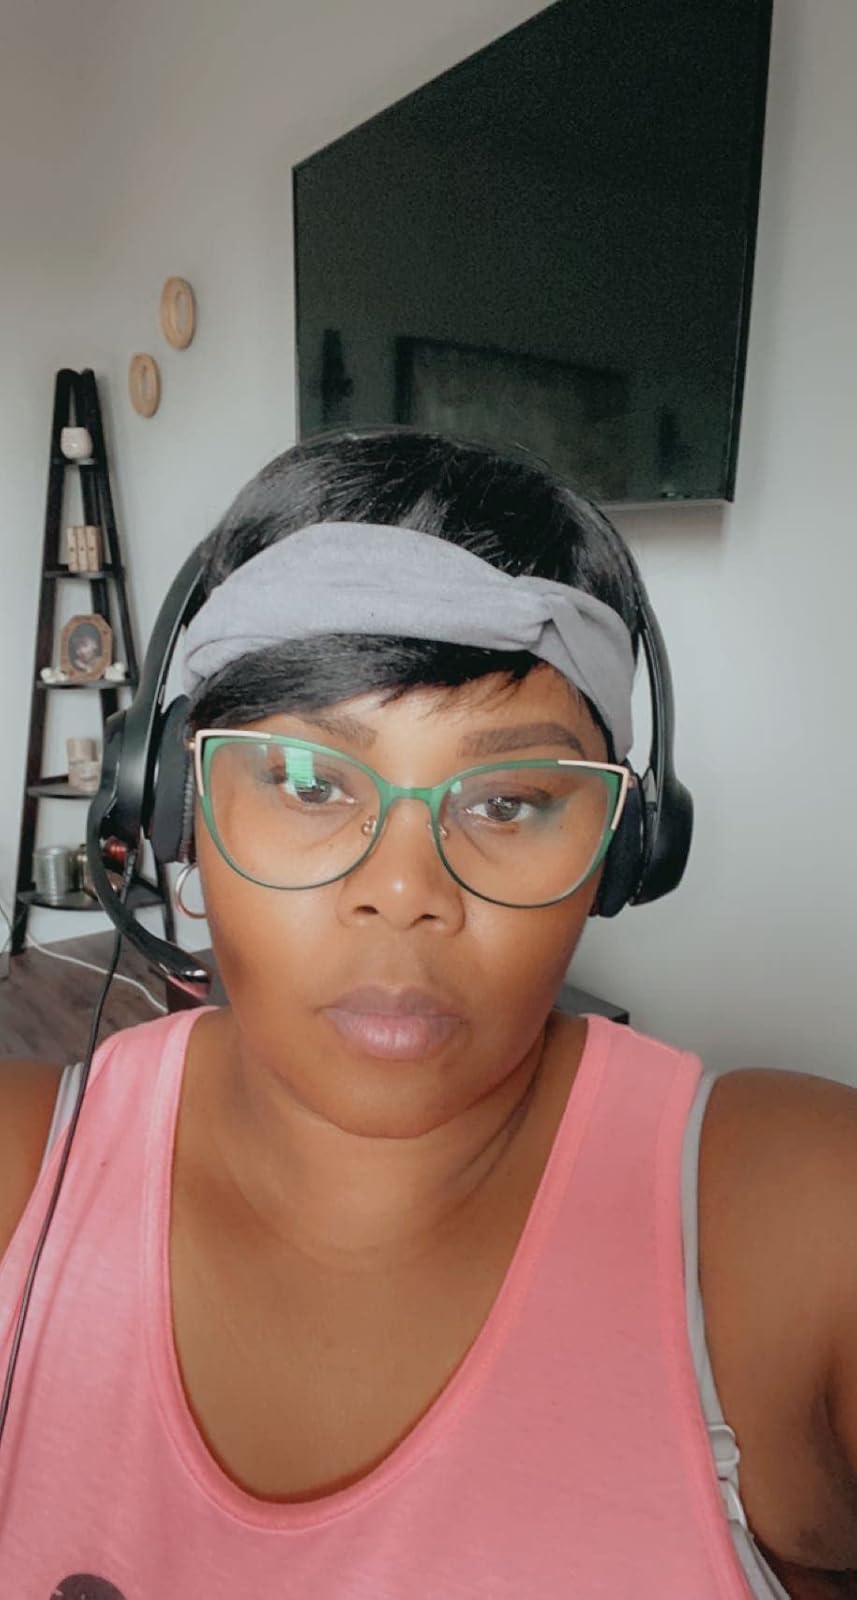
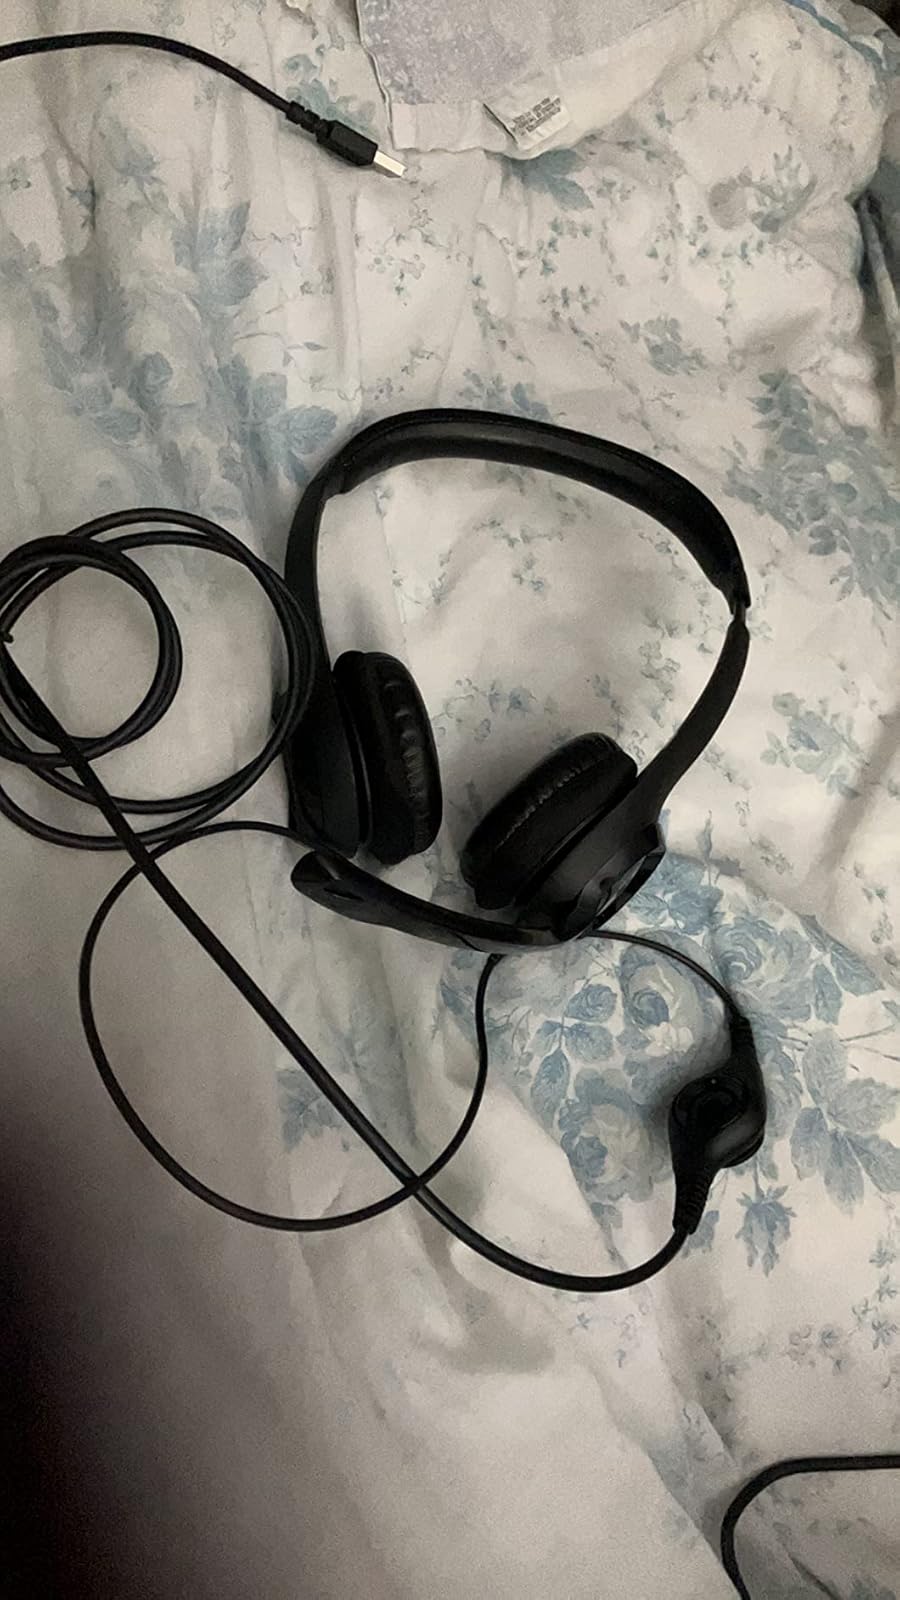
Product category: headphones
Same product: yes